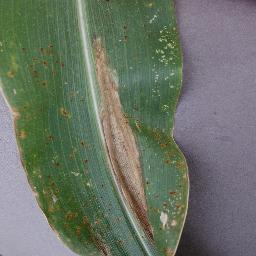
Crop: corn
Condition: (maize)_northern_blight